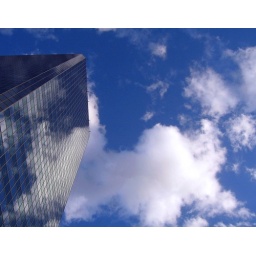
The building had just had the window washers finish there job. It was a particularly clear day in the springtime.